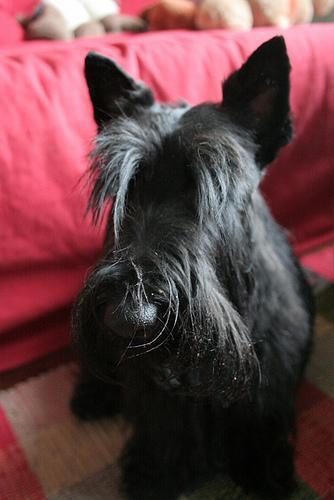
Scotch_terrier